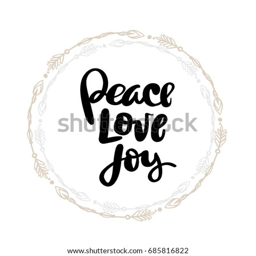
calligraphy handwritten on a background .